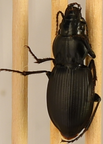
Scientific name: Cyclotrachelus torvus
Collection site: Northern Great Plains Research Laboratory NEON (NOGP), plot NOGP_007